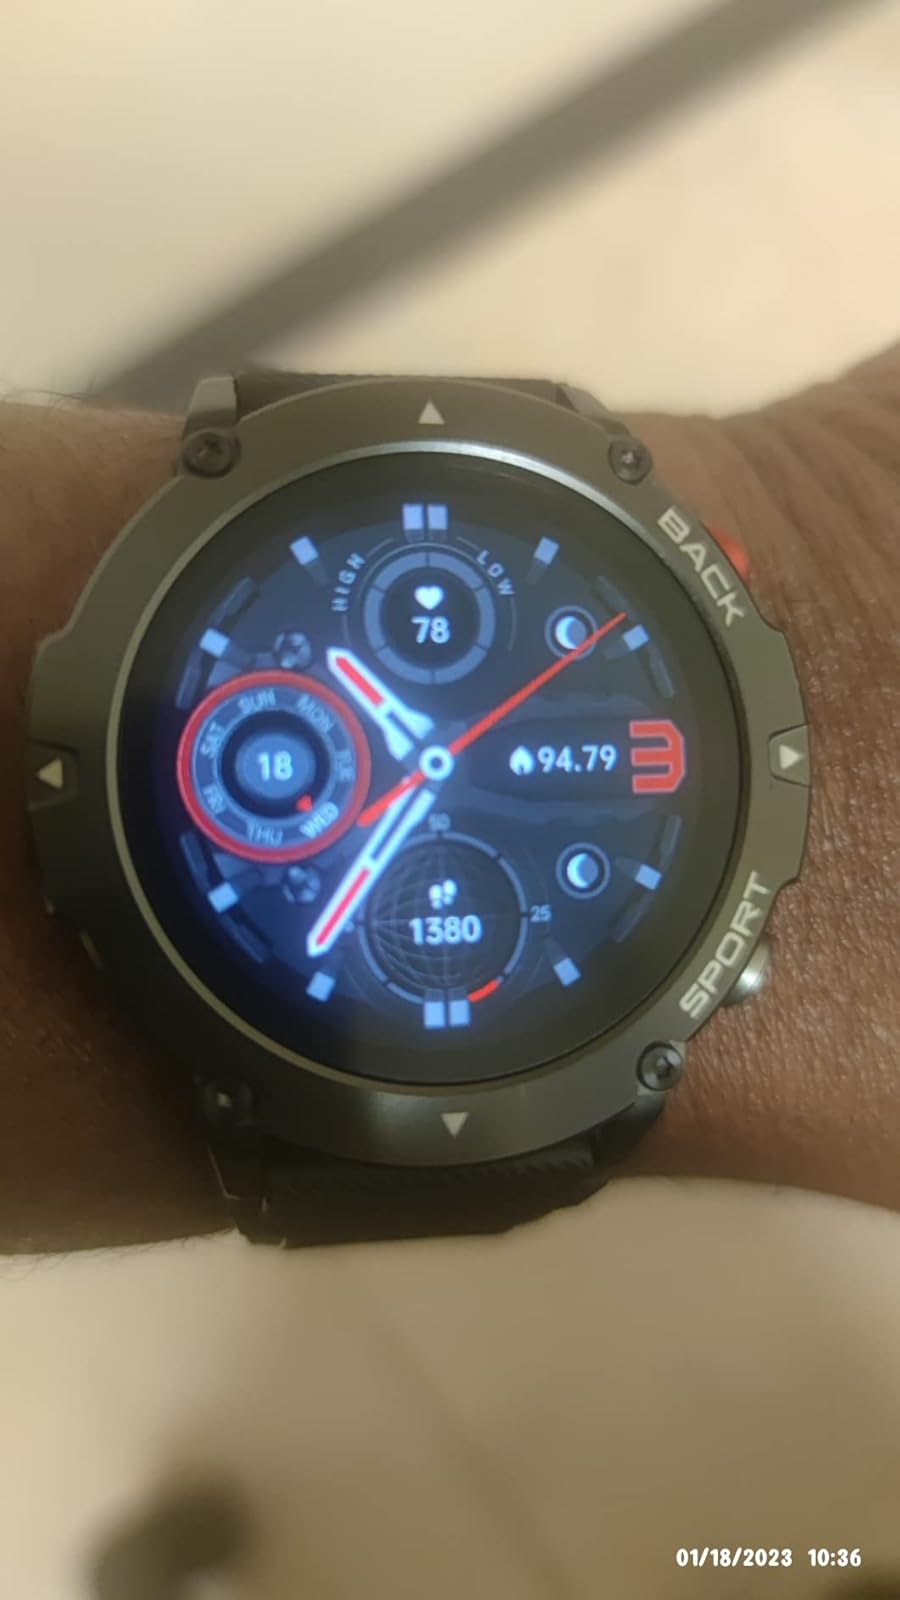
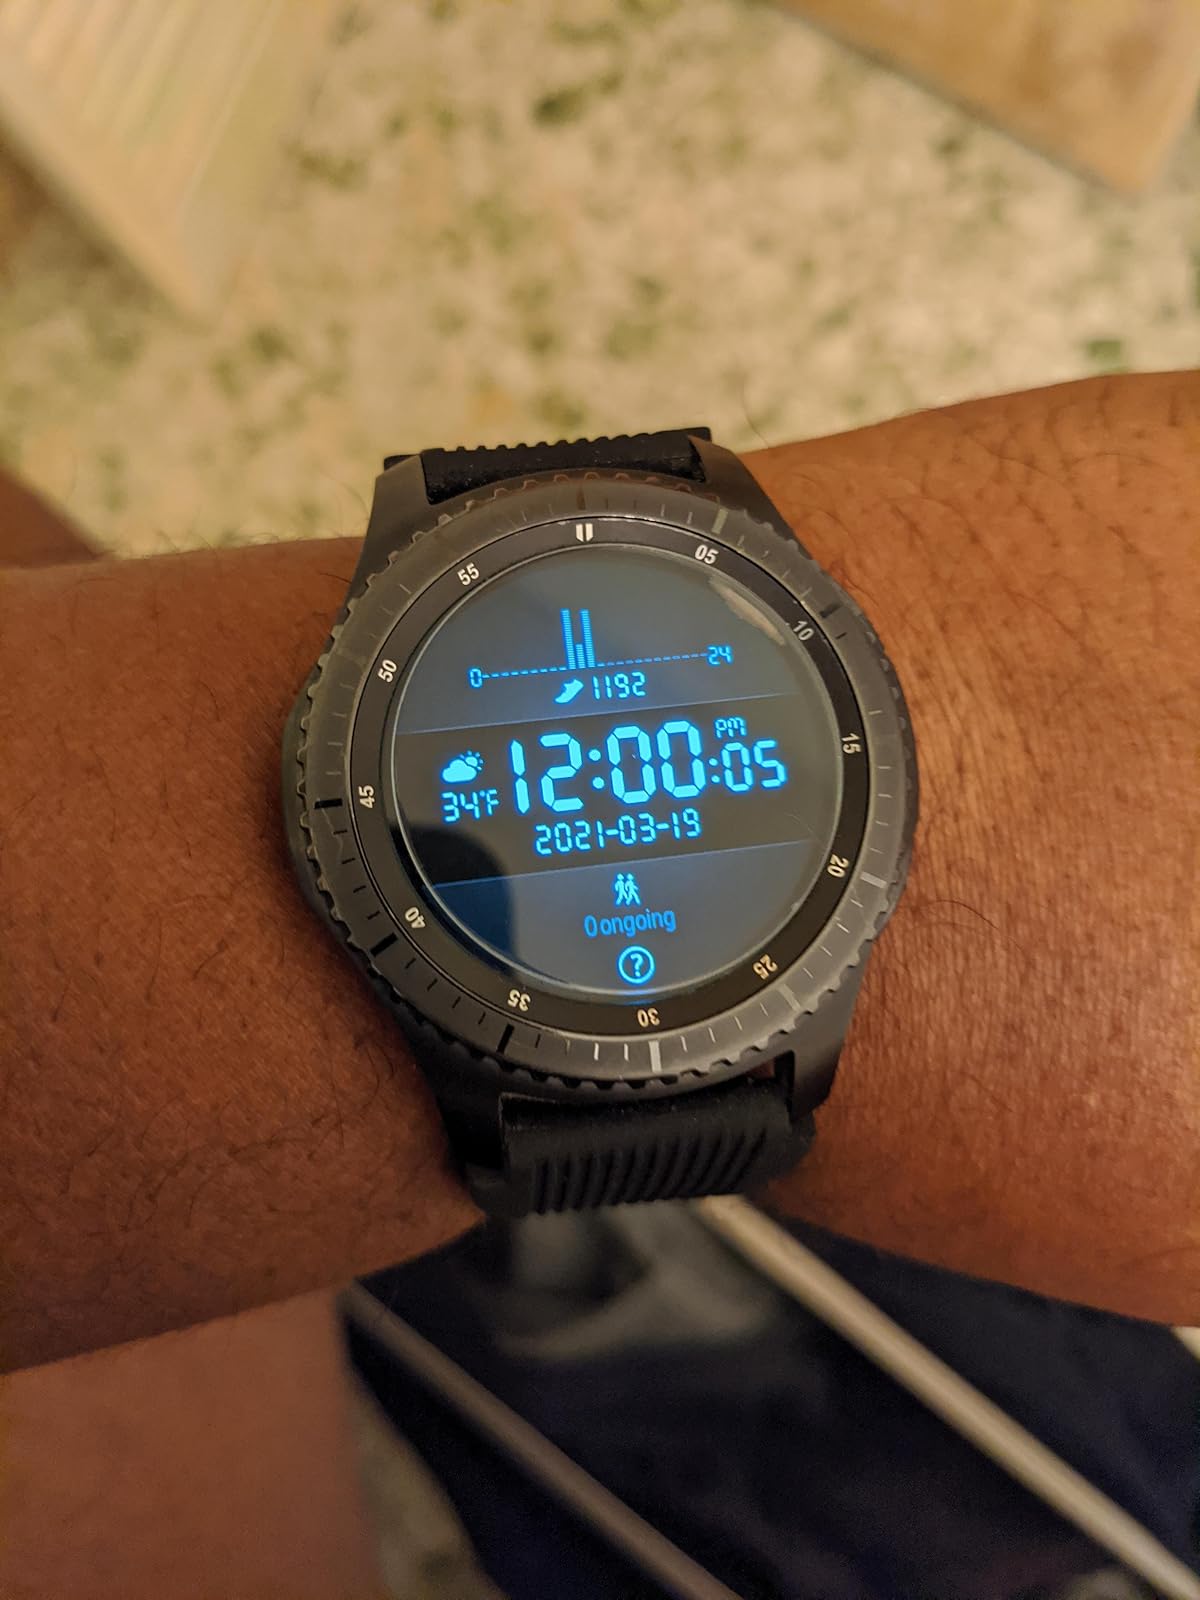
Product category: smartwatch
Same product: no